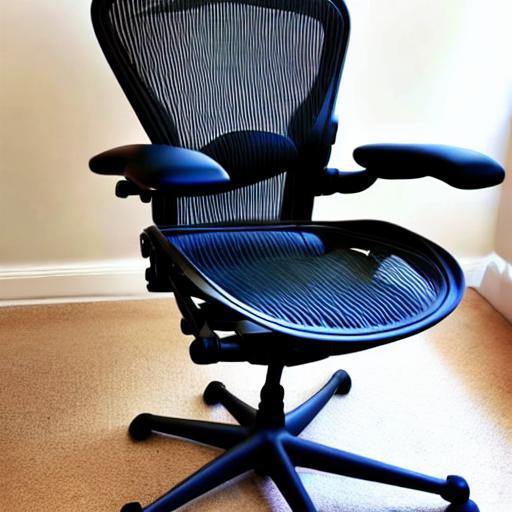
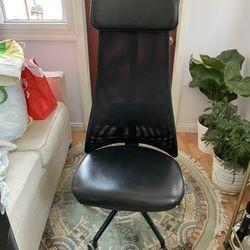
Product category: items_chair
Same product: no